Holy Week

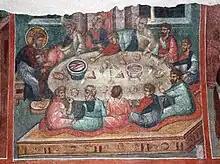
The Last Supper celebrated by Jesus and his disciples. The early Christians, too, would have celebrated this meal to commemorate Jesus's death and subsequent resurrection.

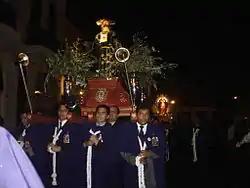
A Holy Monday Procession in Lima, Peru

Holy Saturday is the day between the crucifixion of Jesus and his resurrection. As the Sabbath day, the Gospel accounts all note that Jesus was hurriedly buried in a cave tomb after his crucifixion, with the intent to finish proper embalming and burial ceremonies on Sunday, after the Sabbath had ended, as the Sabbath day prohibitions would have prevented observant Jews from completing a proper burial.